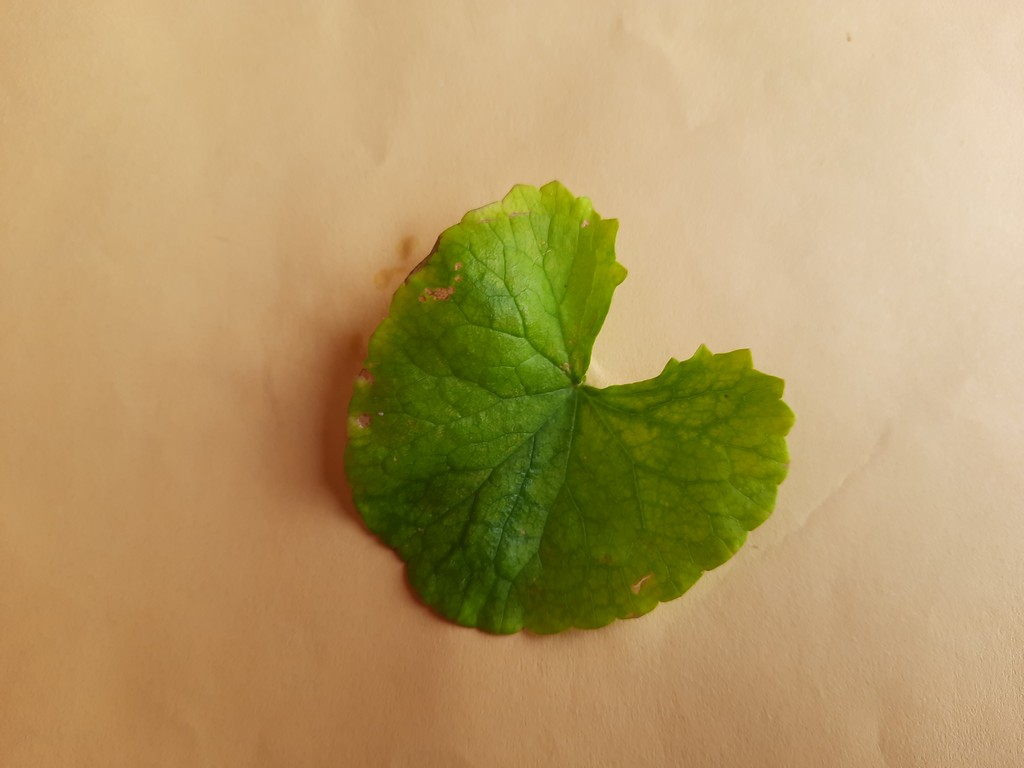
Label: Unhealthy